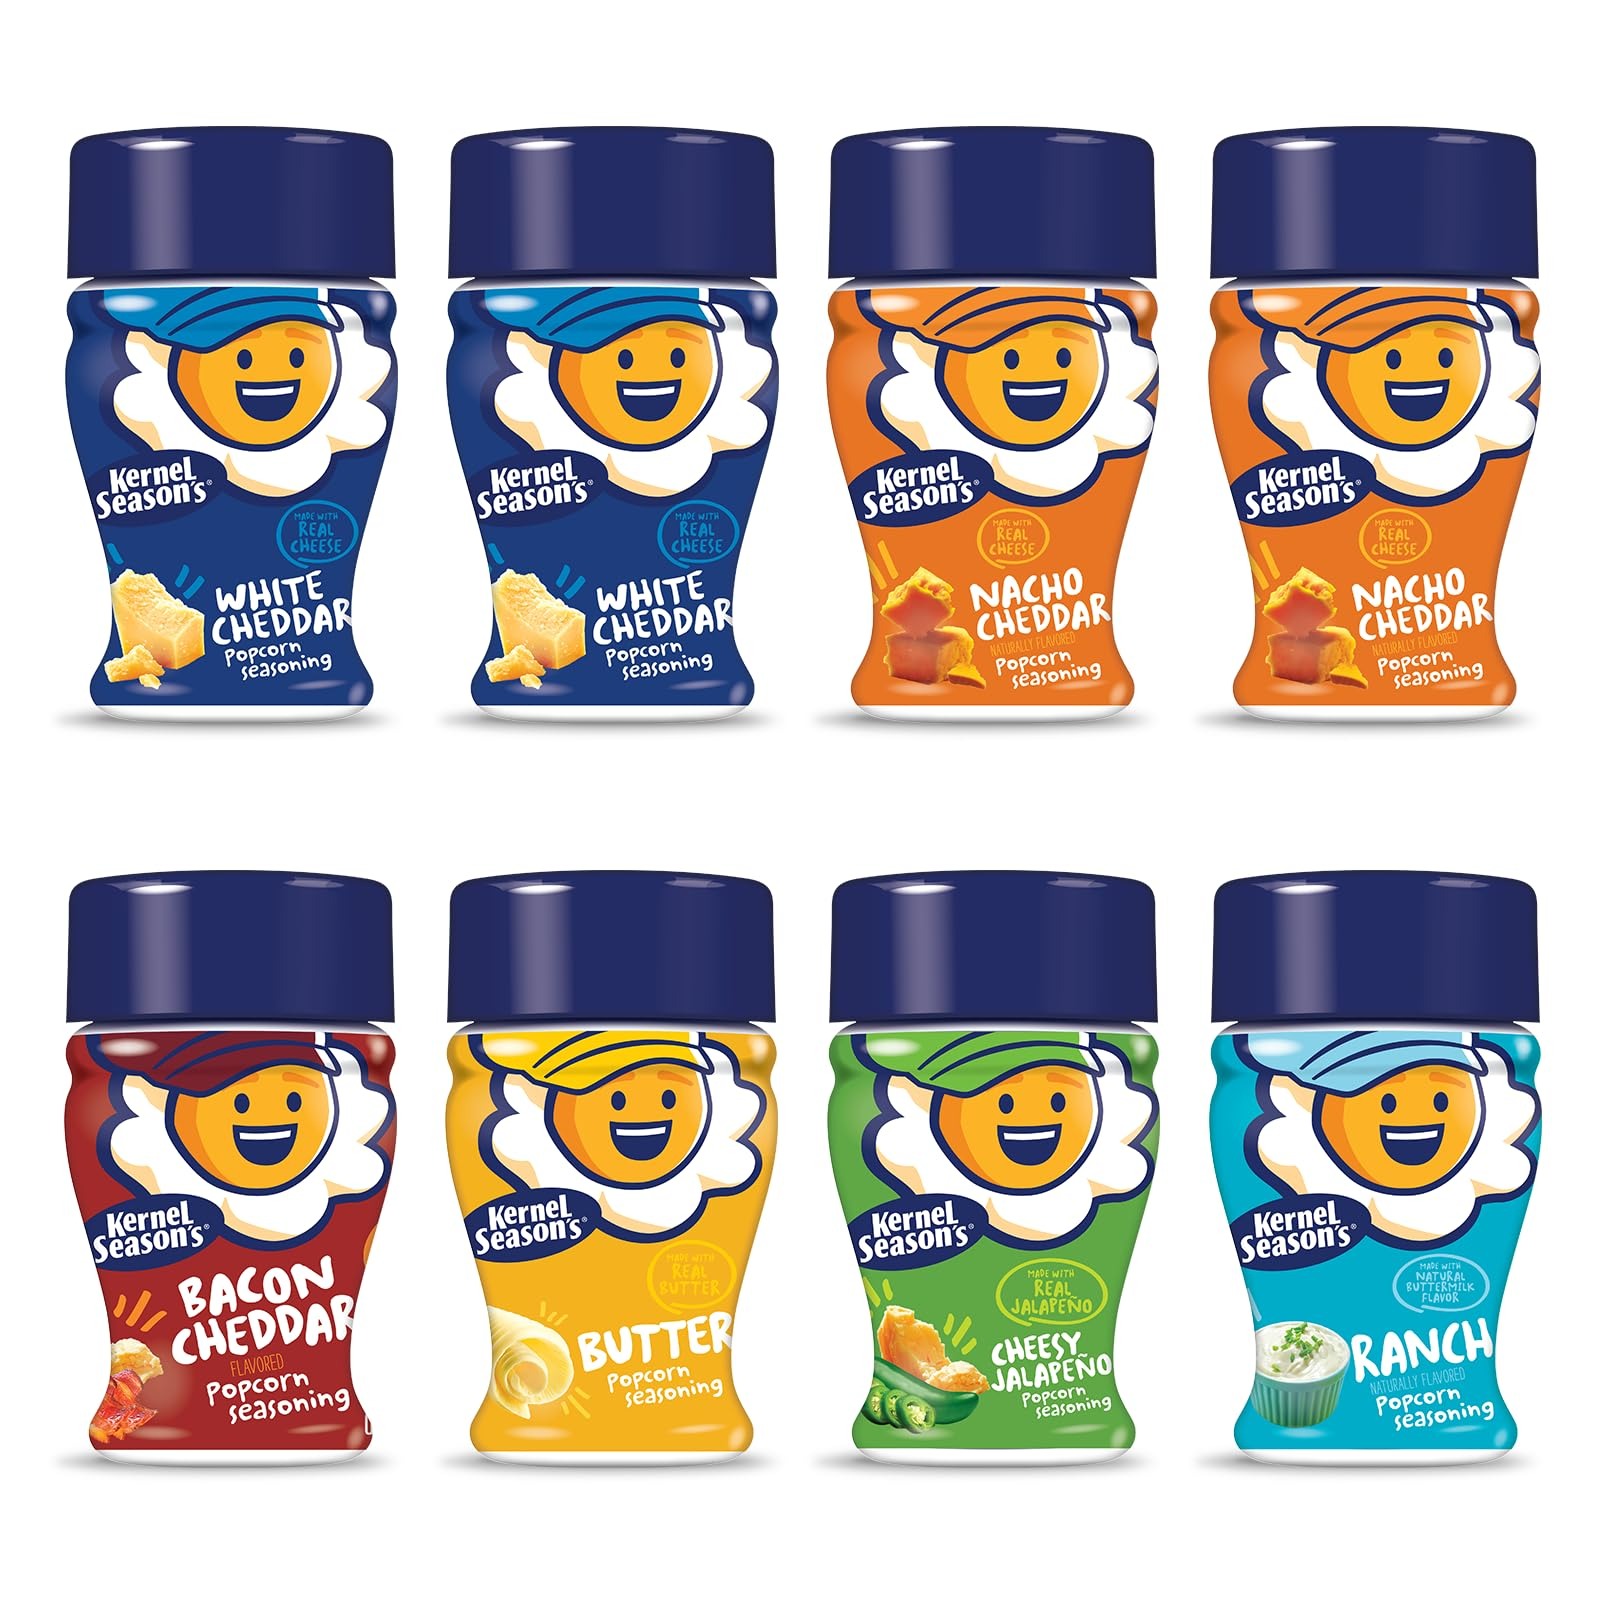
Item Name: Kernel Season's Mini Savory Popcorn Seasoning Variety Pack, 0.9 Ounce (Pack of 8)
Bullet Point 1: INCLUDES: 8 mini sample canisters of savory popcorn seasonings
Bullet Point 2: VARIETY: Pack includes 2 White Cheddar, 2 Nacho Cheddar, 1 Bacon Cheddar, 1 Butter, 1 Cheesy Jalapeno and 1 Ranch.
Bullet Point 3: Add your FLAVOR to every moment!
Bullet Point 4: Proudly made in the US
Bullet Point 5: Gluten Free and Kosher
Value: 7.2
Unit: Ounce

Price: 17.26